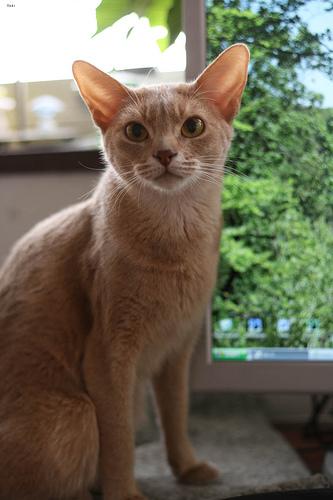
Breed: Abyssinian